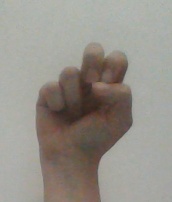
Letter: gaaf